Vexille

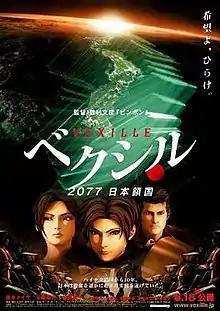
Japanese promotional poster

is a 2007 Japanese CGI anime science fiction film written, directed, and edited by Fumihiko Sori, and features the voices of Meisa Kuroki, Yasuko Matsuyuki, and Shosuke Tanihara.